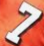
Number: 7